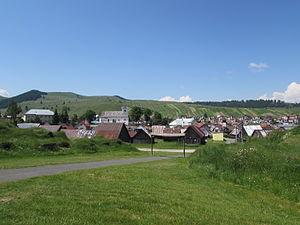
Liptovská Teplička est un village de Slovaquie situé dans la région de Prešov.